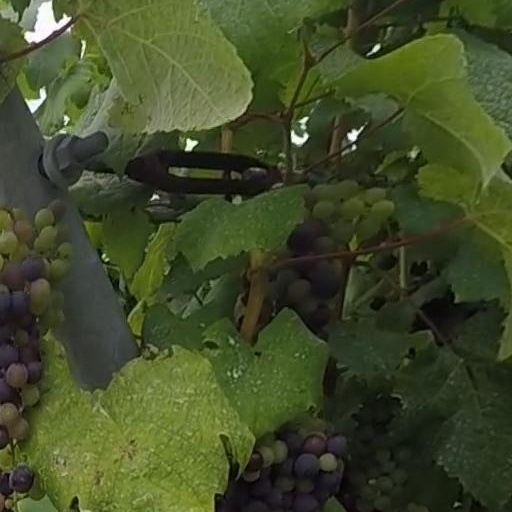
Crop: grape